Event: Nepal Earthquake
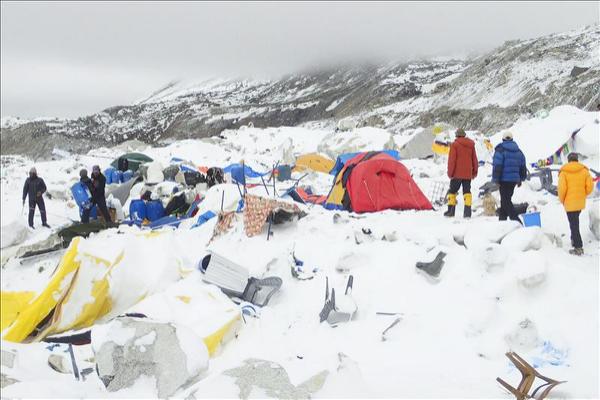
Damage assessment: damage